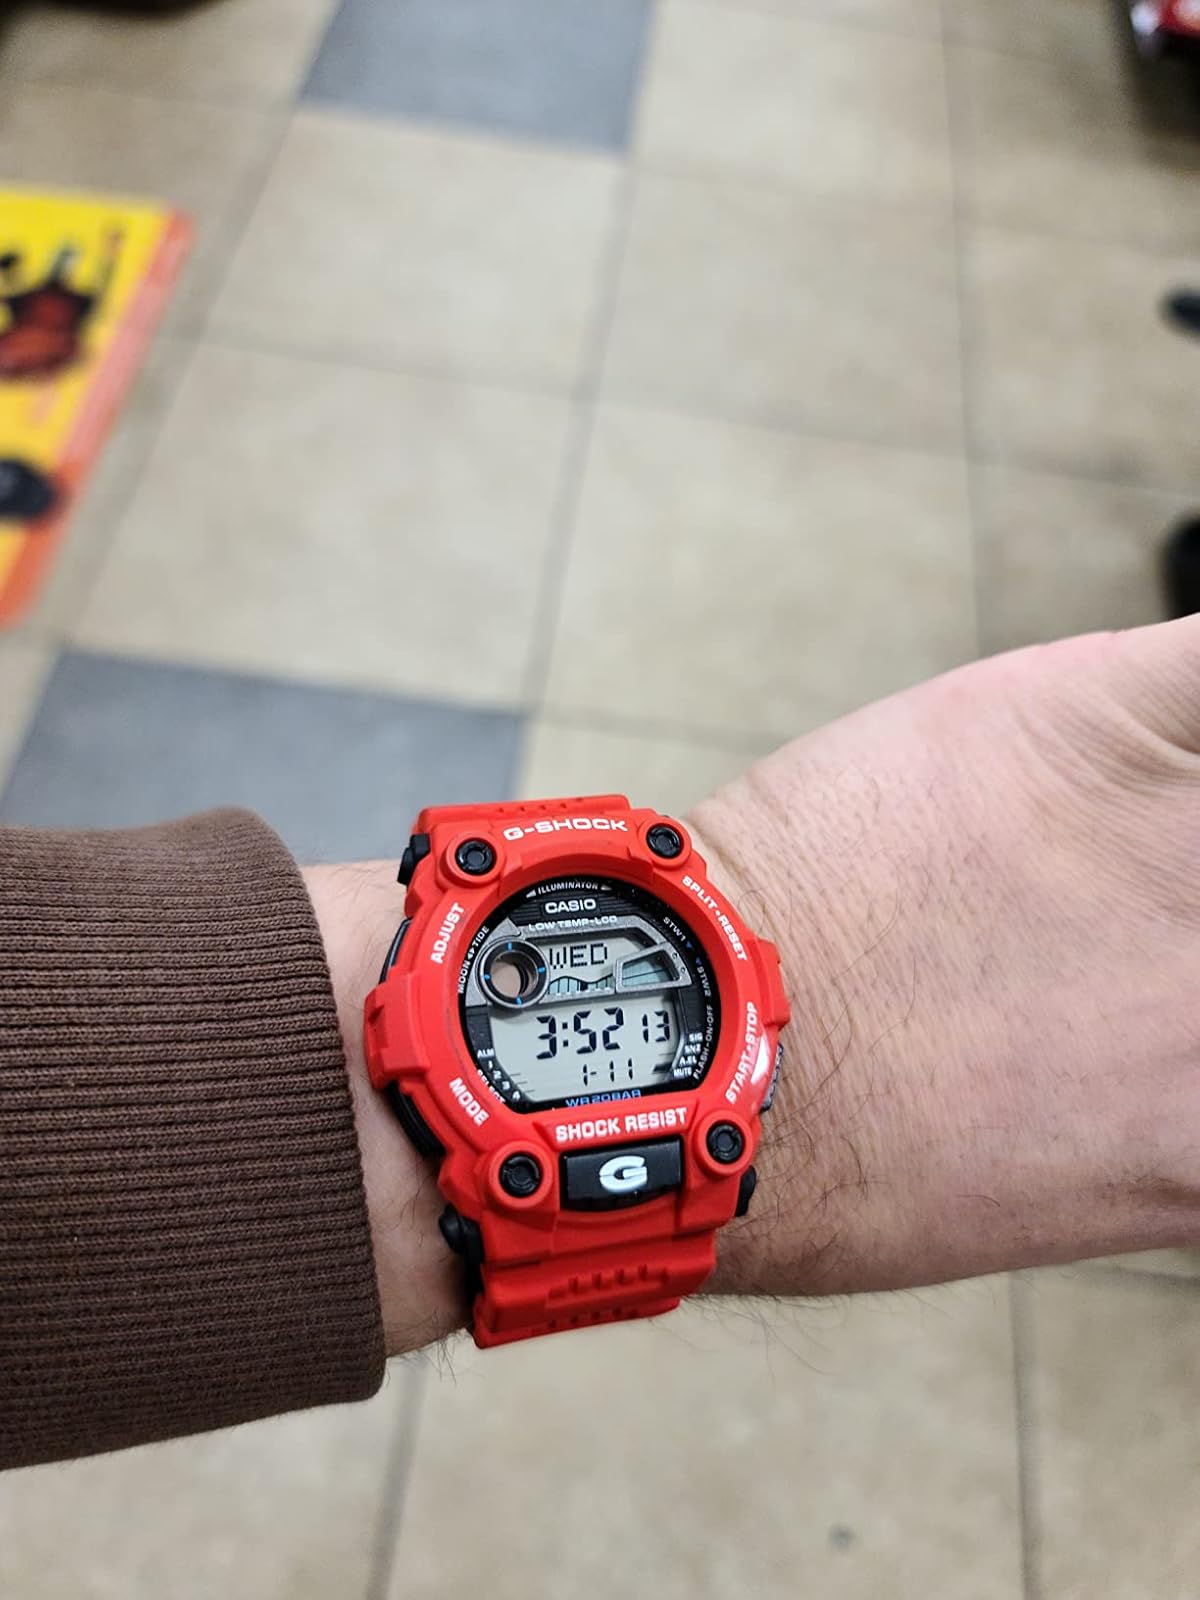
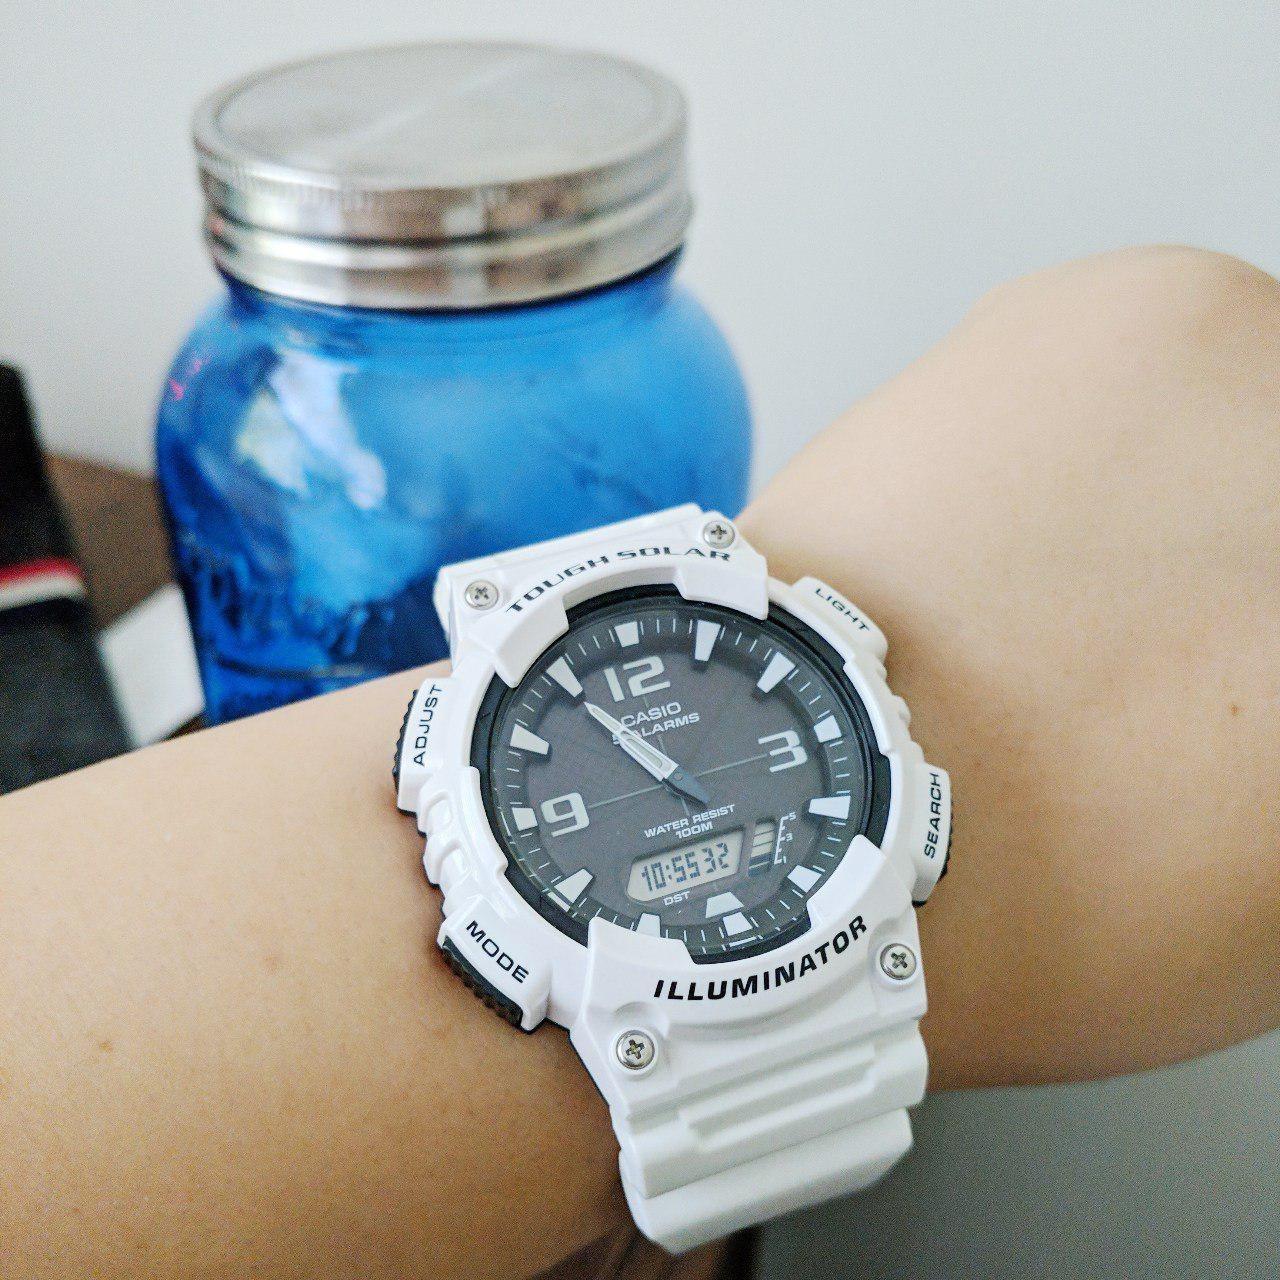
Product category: accessories_watch
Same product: no